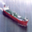
Label: ship